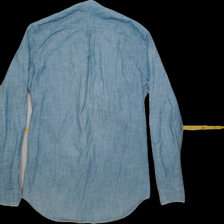
View: back
Type: Shirt
Category: Ladies
Brand: Not Applicable
Colors: Blue
Material: 100%cotton
Size: S
Trend: No trend
Stains: No
Price range: 50-100
Recommended usage: Reuse